American Viticultural Area

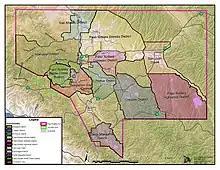
Paso Robles AVA in California's Central Coast.

In 2018, the second session of the 115th Congress recognized the contribution of American Viticultural Areas to the economy. The Blunt-Merkley Resolution passed unanimously. It noted that an AVA allows vintners to describe more accurately the origin of their wine, while helping vintners to build and enhance the reputation and value of the wines produced. AVAs also allow consumers to attribute a given quality, reputation, or other characteristic to a wine made from grapes grown in an AVA. AVAs also help consumers identify what they purchase.